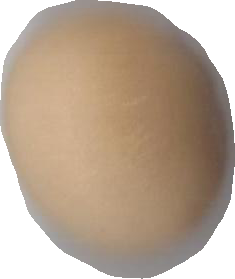
Variety: Grobogan